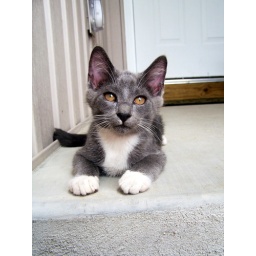
My brown eyed kitty Bo, one of Pearl's kitten's. Was killed by a passing car today. Im so sad:(((